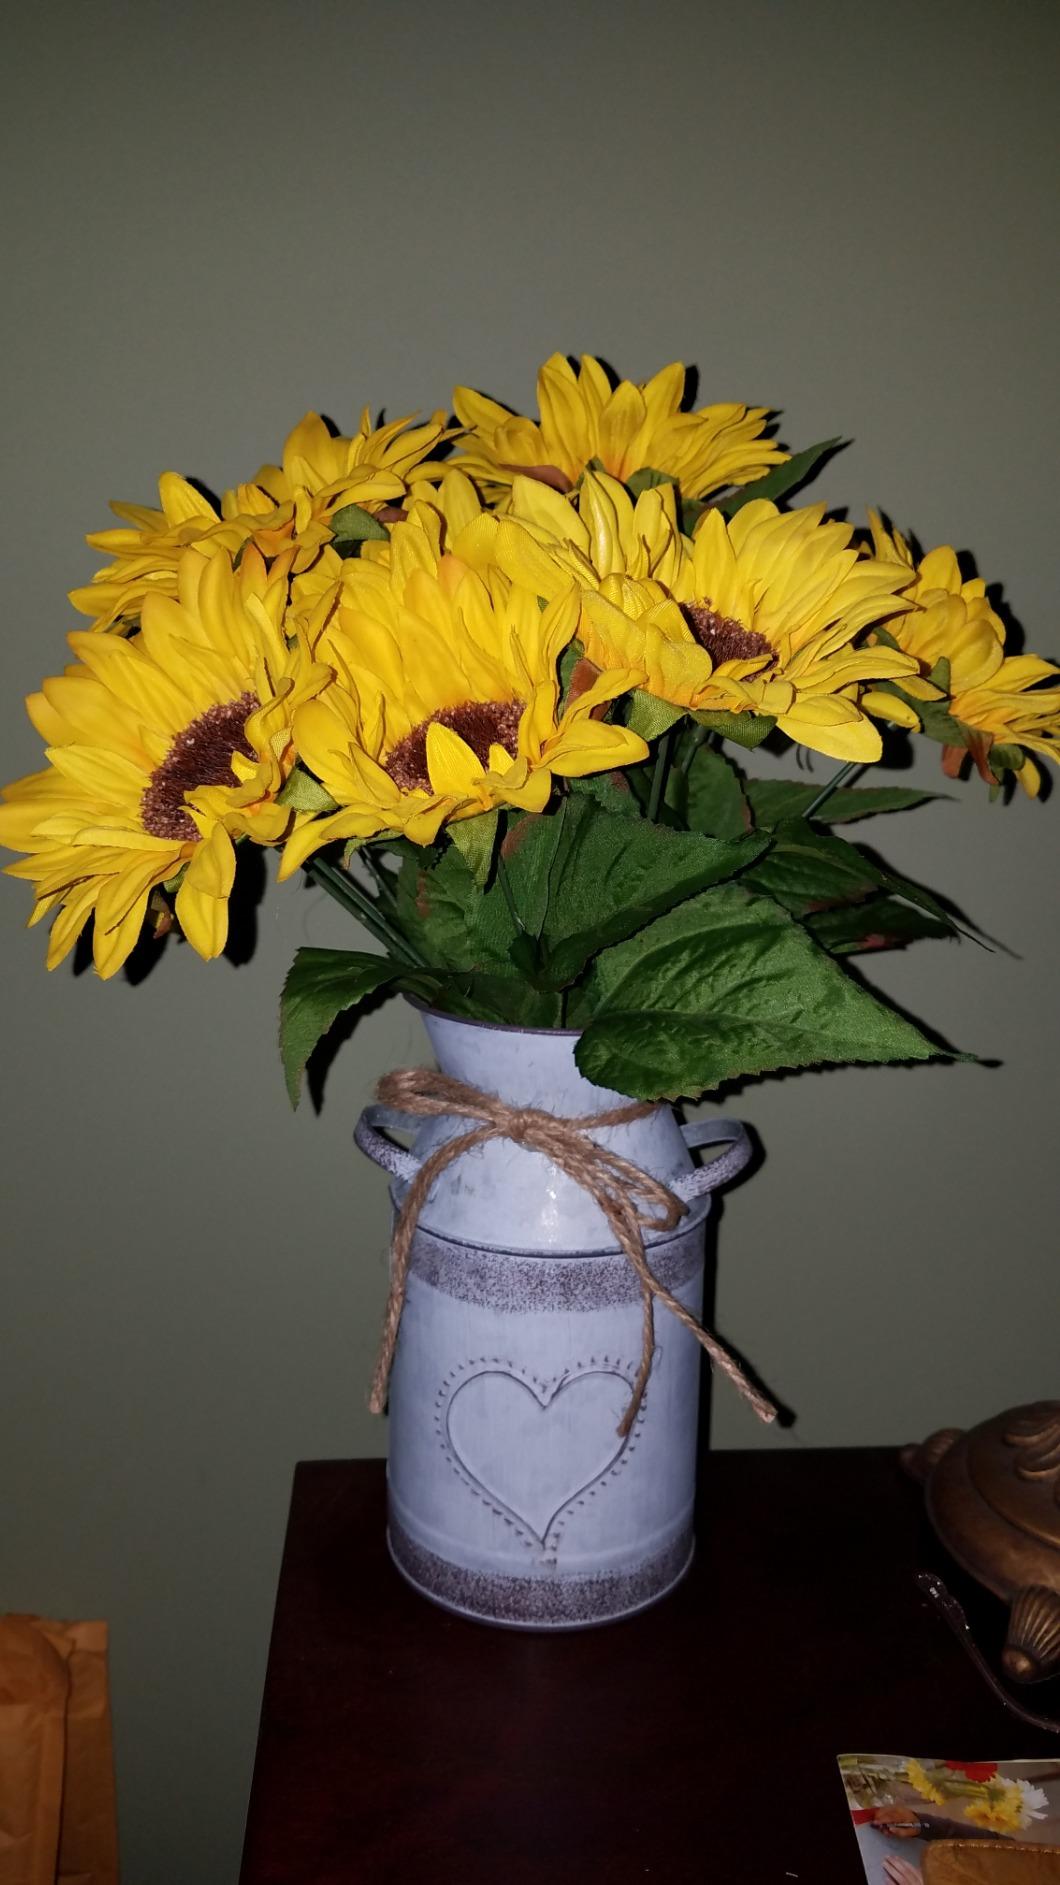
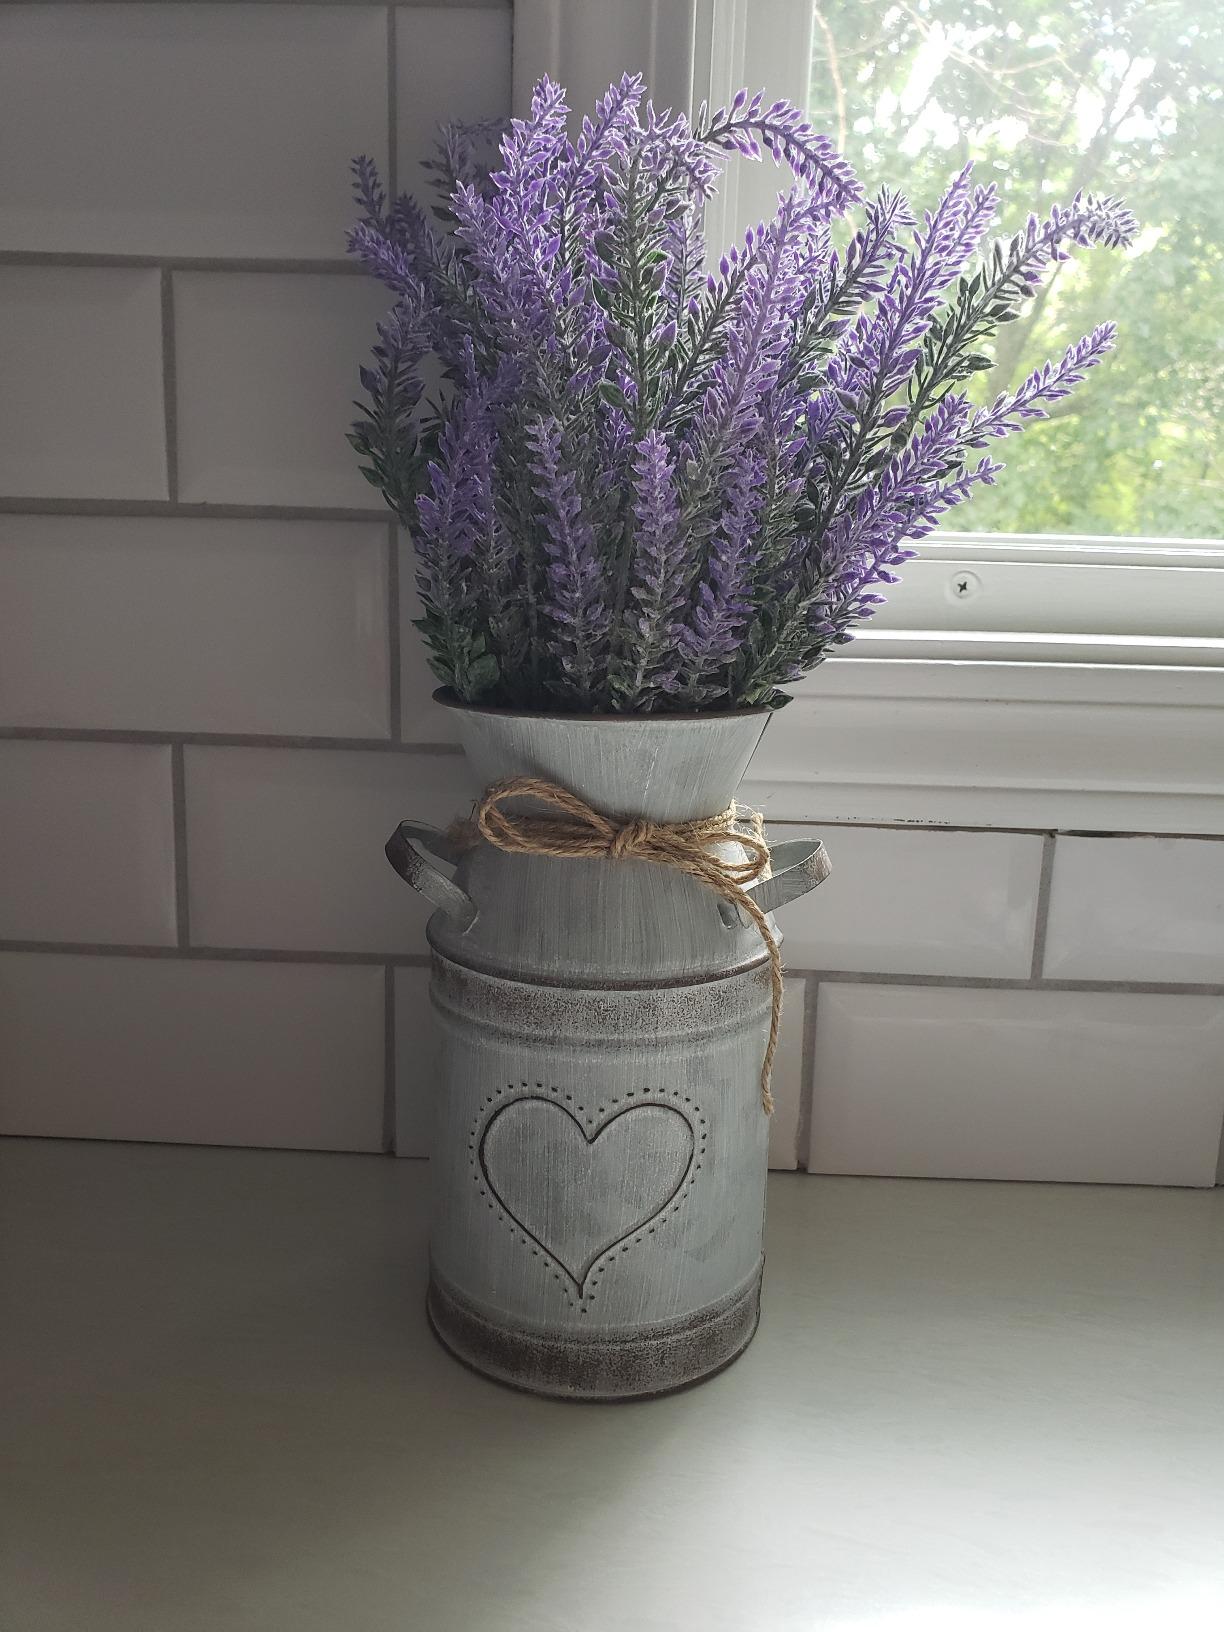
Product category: vase
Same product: yes